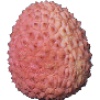
Label: lychee